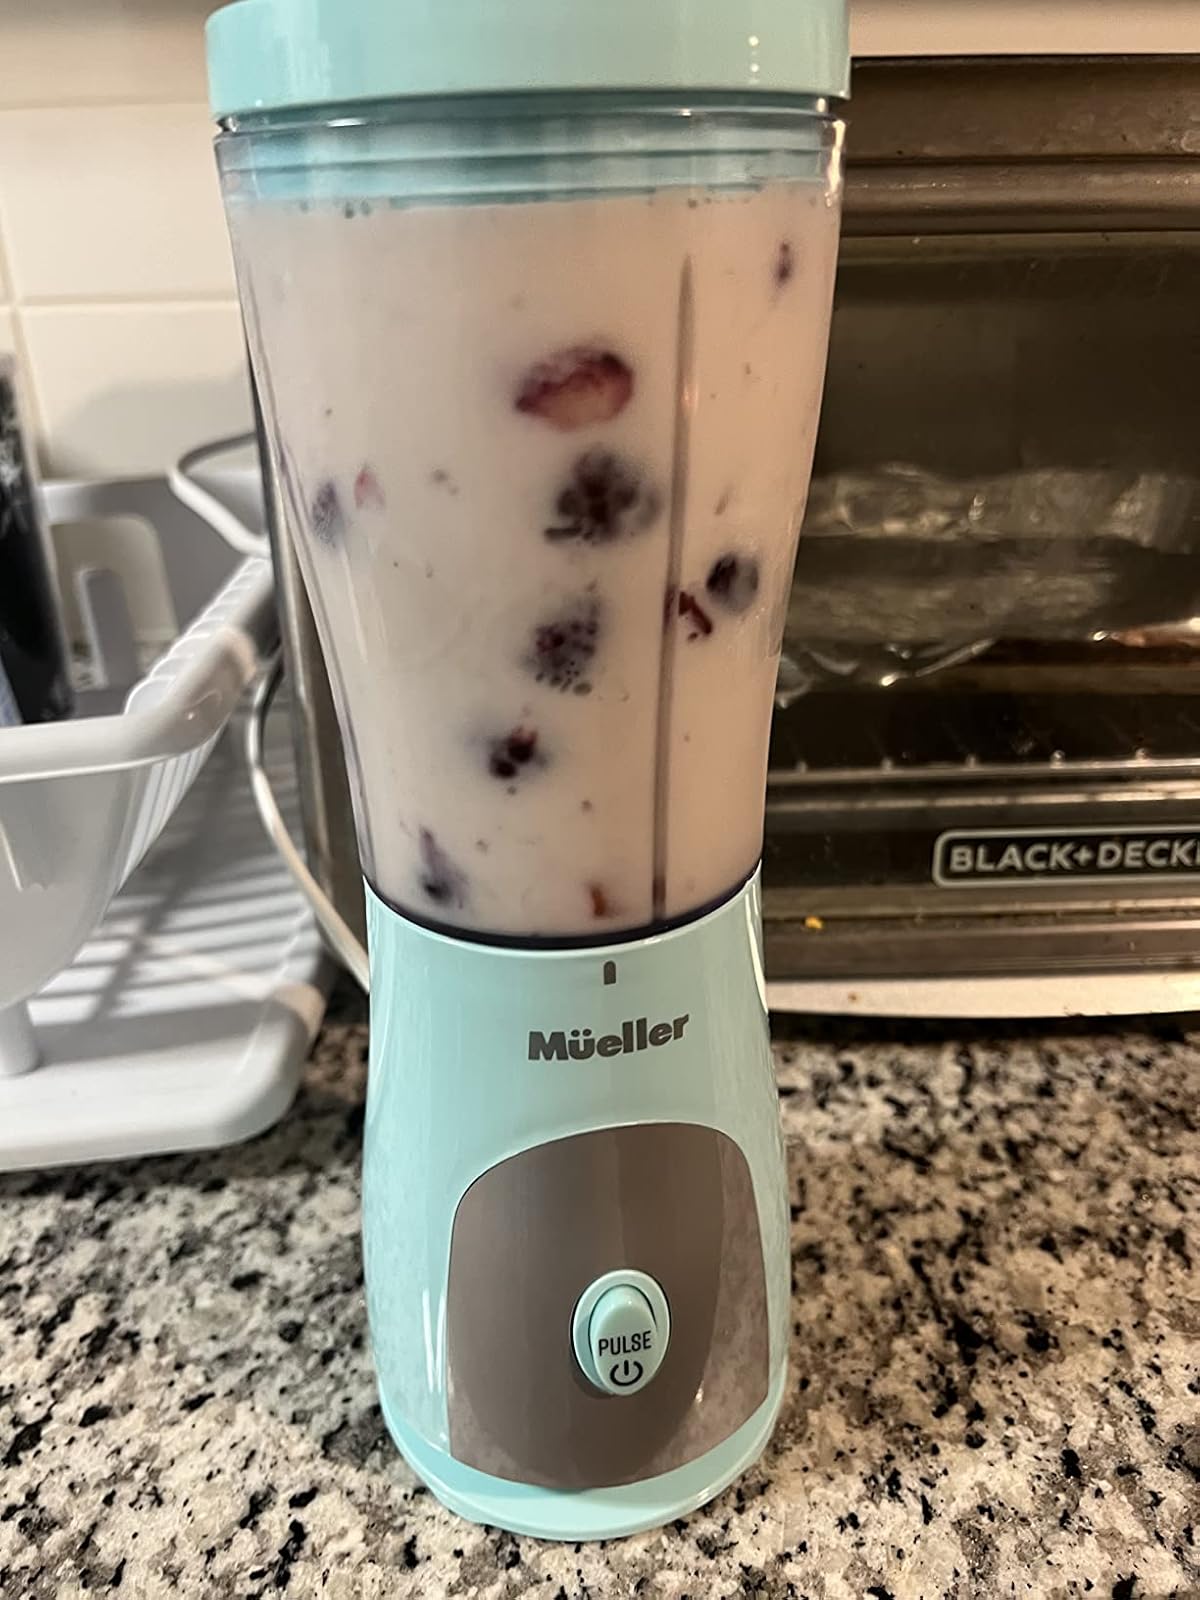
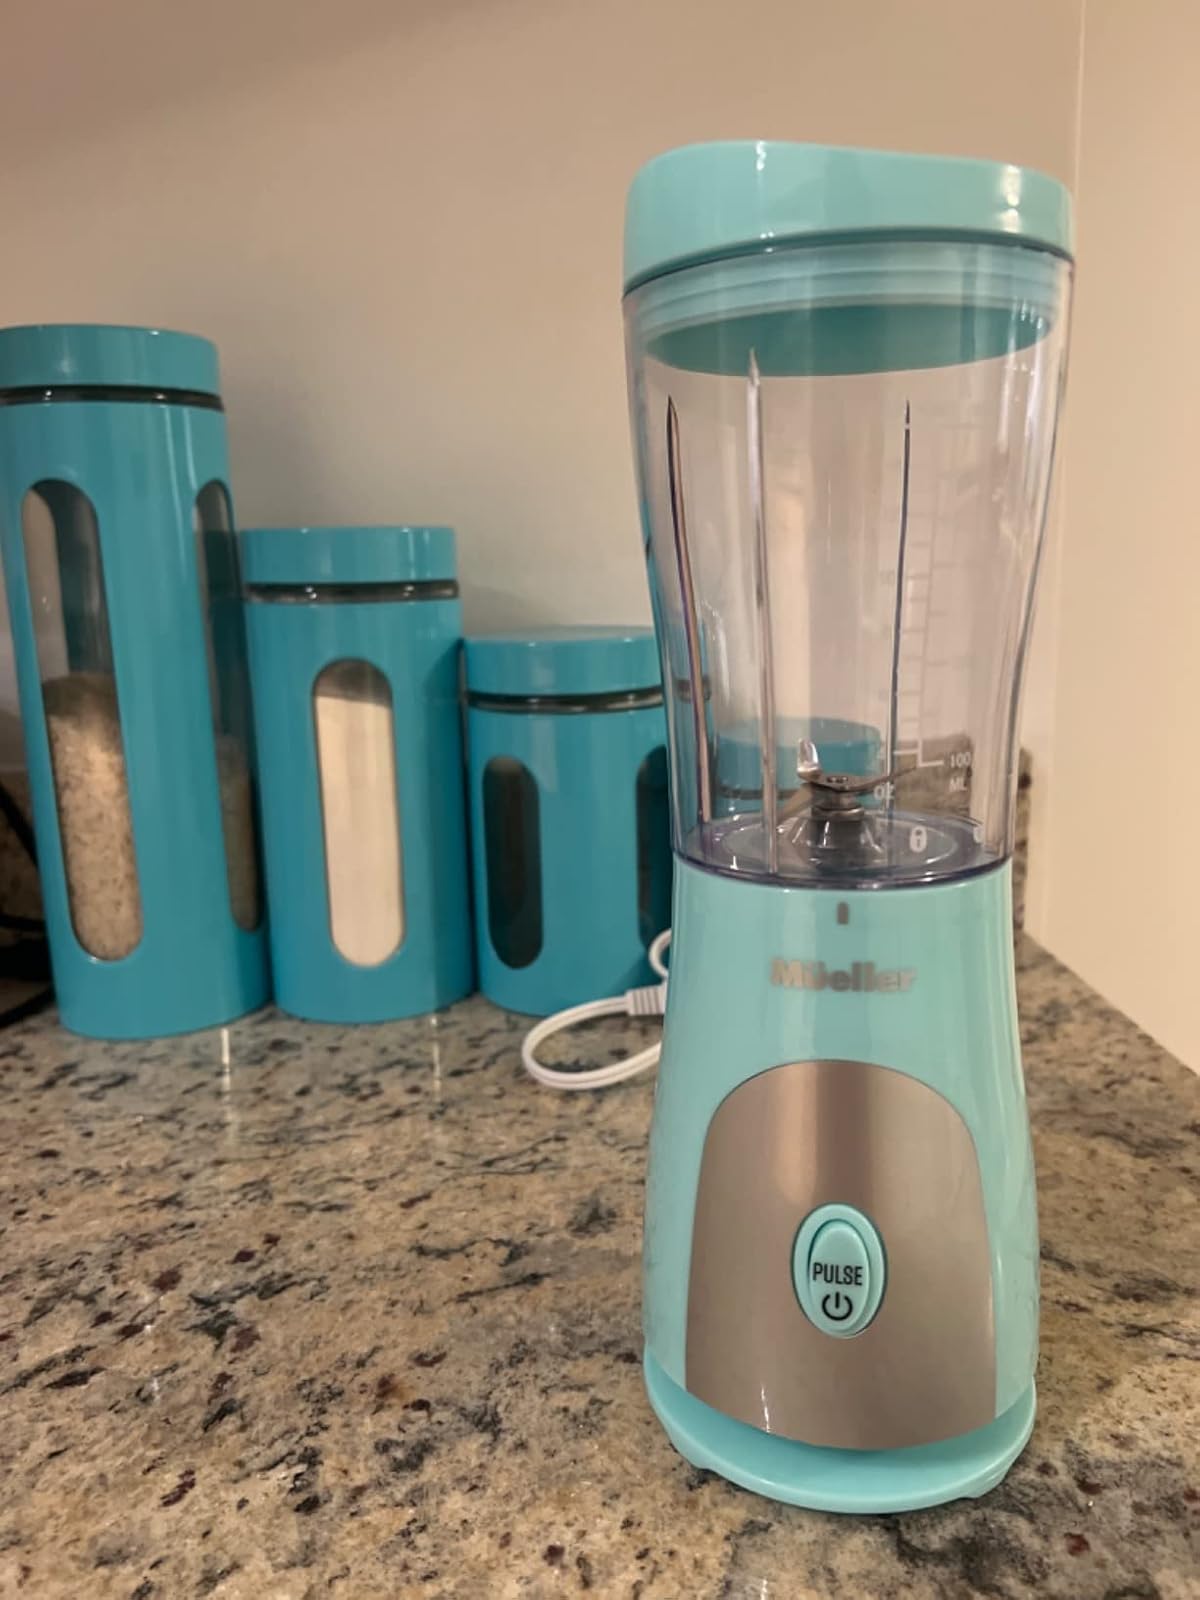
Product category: items_blender
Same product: yes